Cry Macho (film)

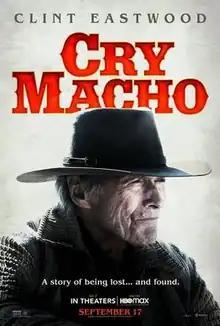
Official release poster

Cry Macho is a 2021 American neo-Western drama film directed, produced by and starring Clint Eastwood and written by Nick Schenk and N. Richard Nash, based on Nash's 1975 novel. Set in 1979, it stars Eastwood as a former rodeo star hired to reunite a young boy (Eduardo Minett) in Mexico with his father (Dwight Yoakam) in the United States. There were many attempts to adapt Nash's novel into a film over the years. Arnold Schwarzenegger came on board to star in 2011, but canceled after a scandal. In 2020, Eastwood's adaptation was announced; he produced the film with Albert S. Ruddy (in his final film before his death), Tim Moore, and Jessica Meier.